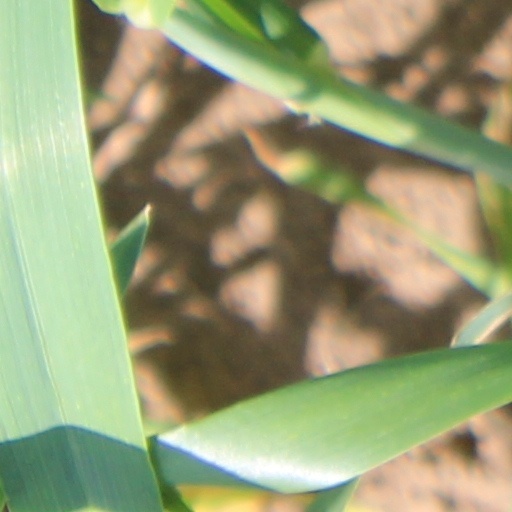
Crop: wheat